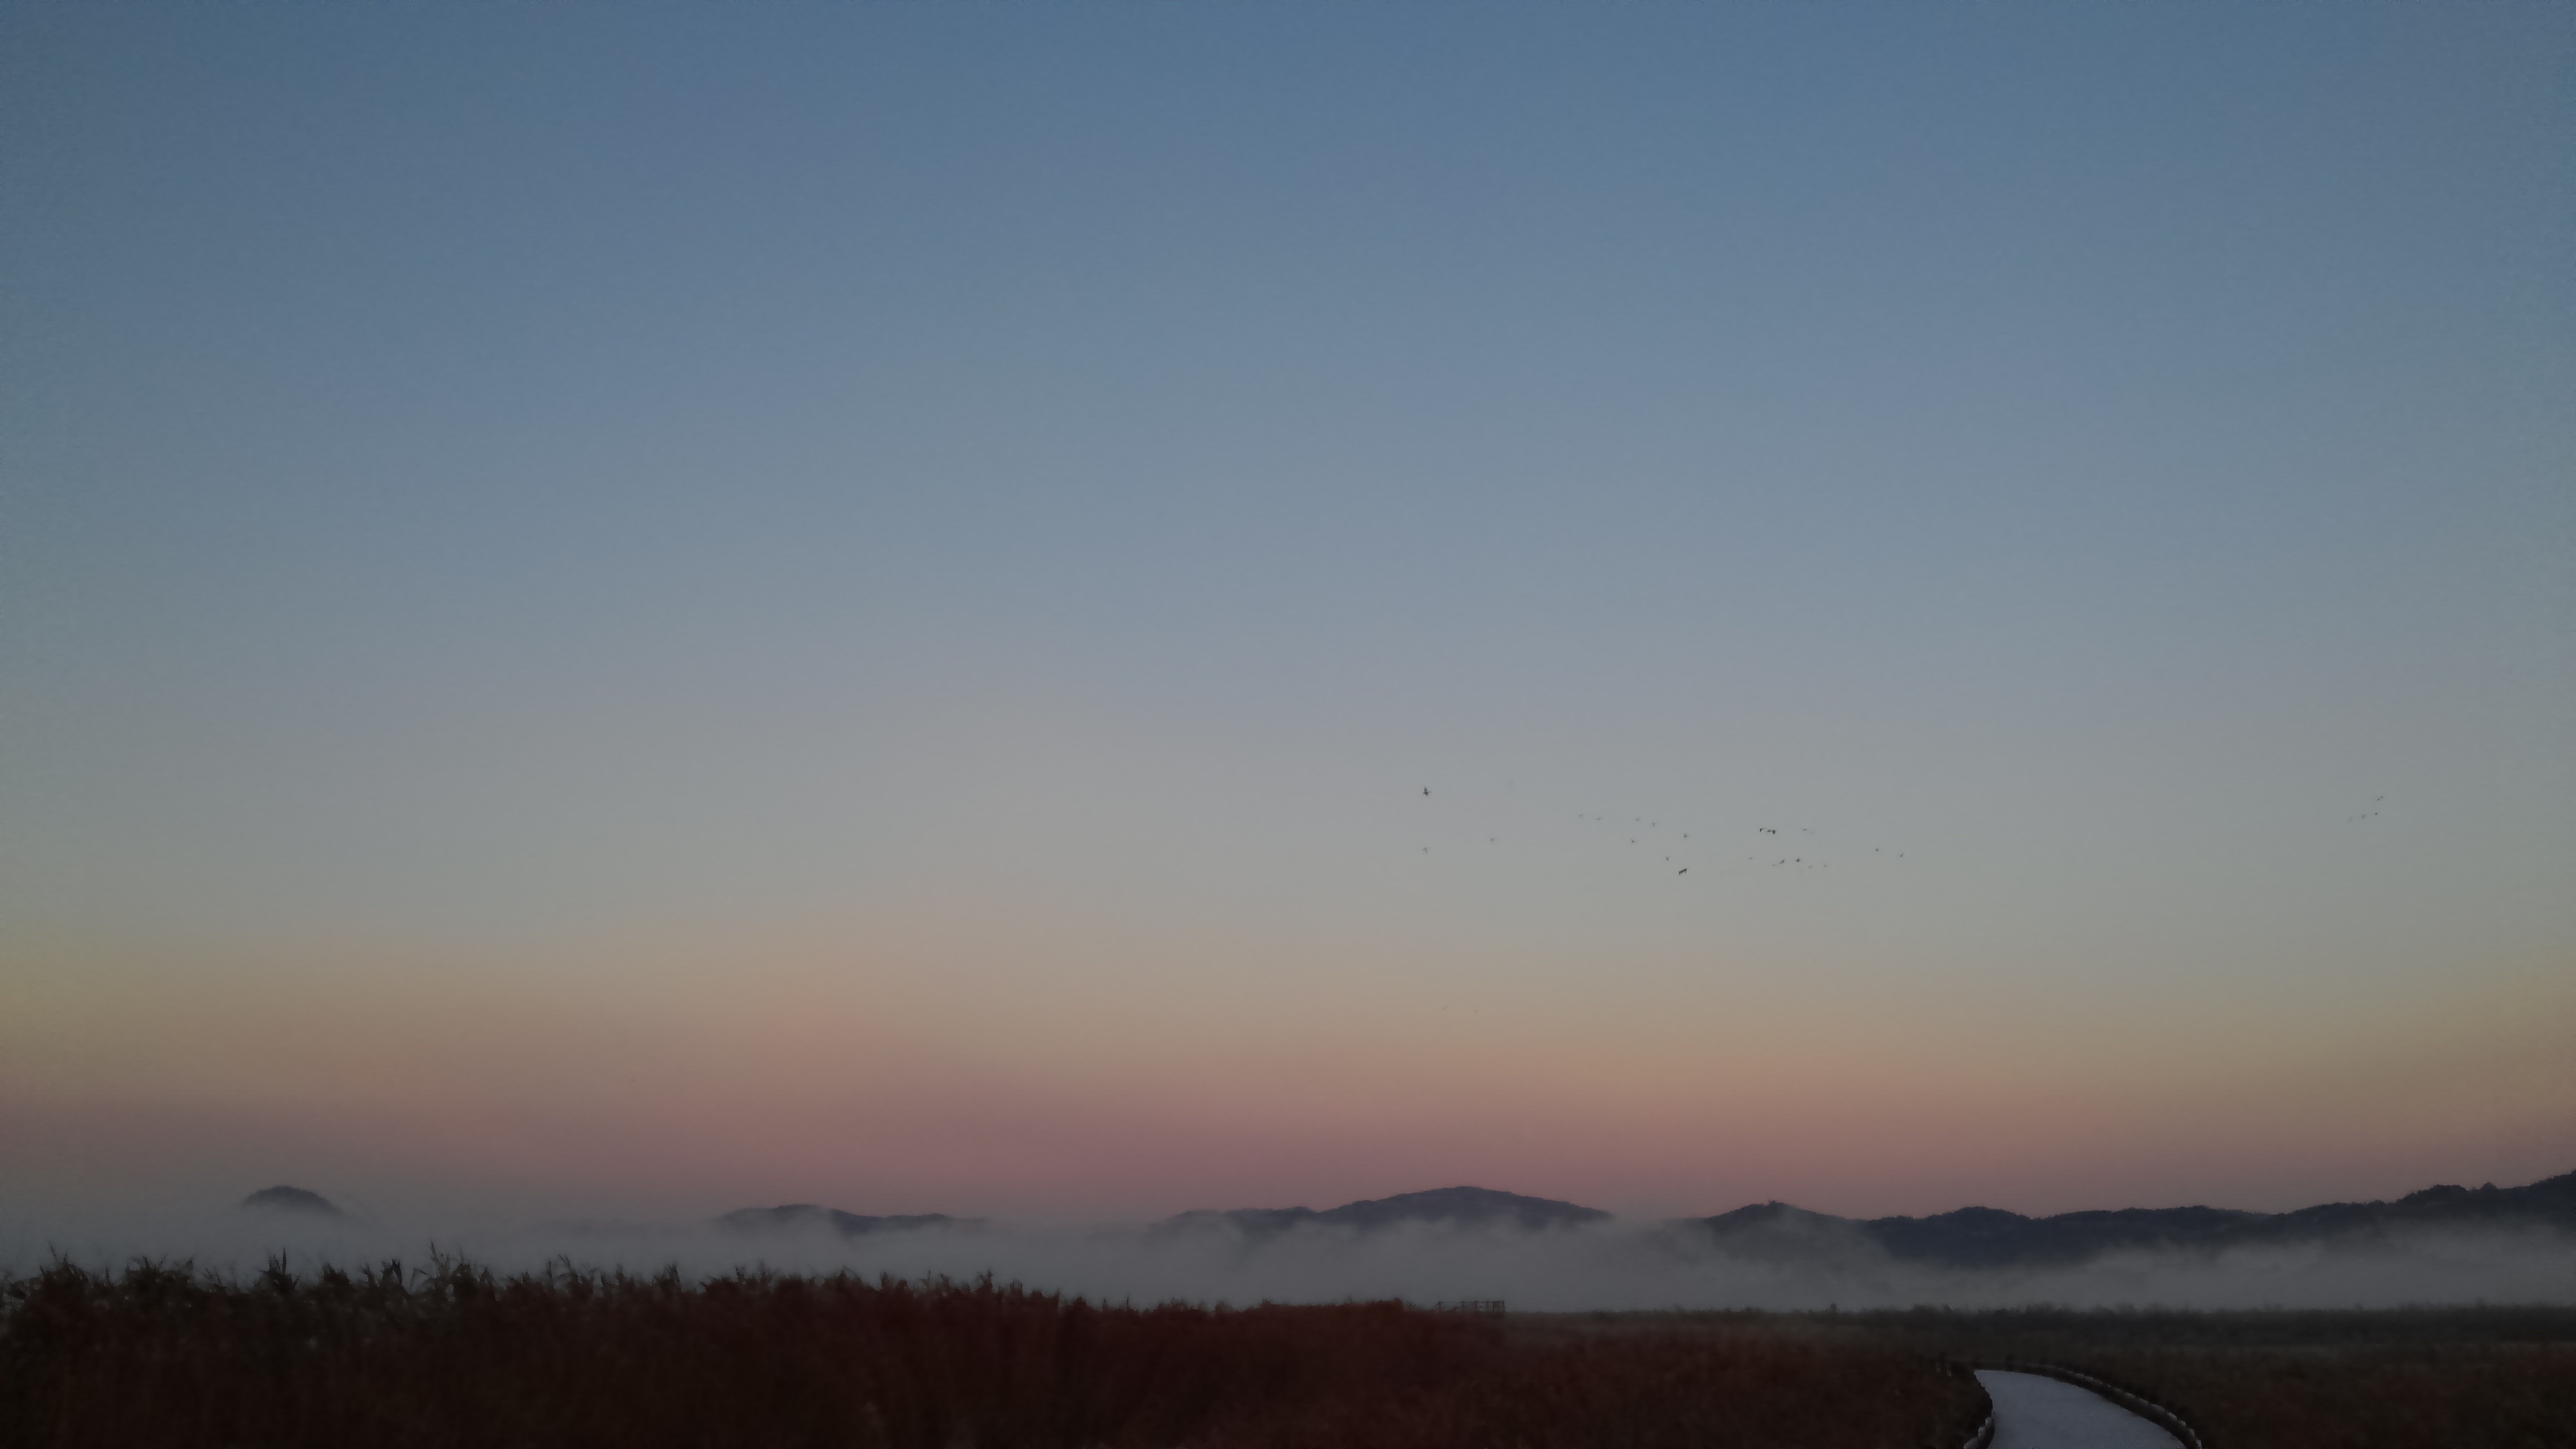
horizon, mountain, cloud, sky, fog, sunrise, sunset, mist, prairie, sunlight, morning, hill, dawn, atmosphere, dusk, evening, weather, haze, plain, suncheon bay, atmospheric phenomenon, atmosphere of earth